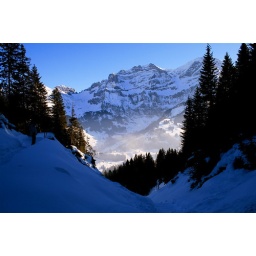
in the blue and the white